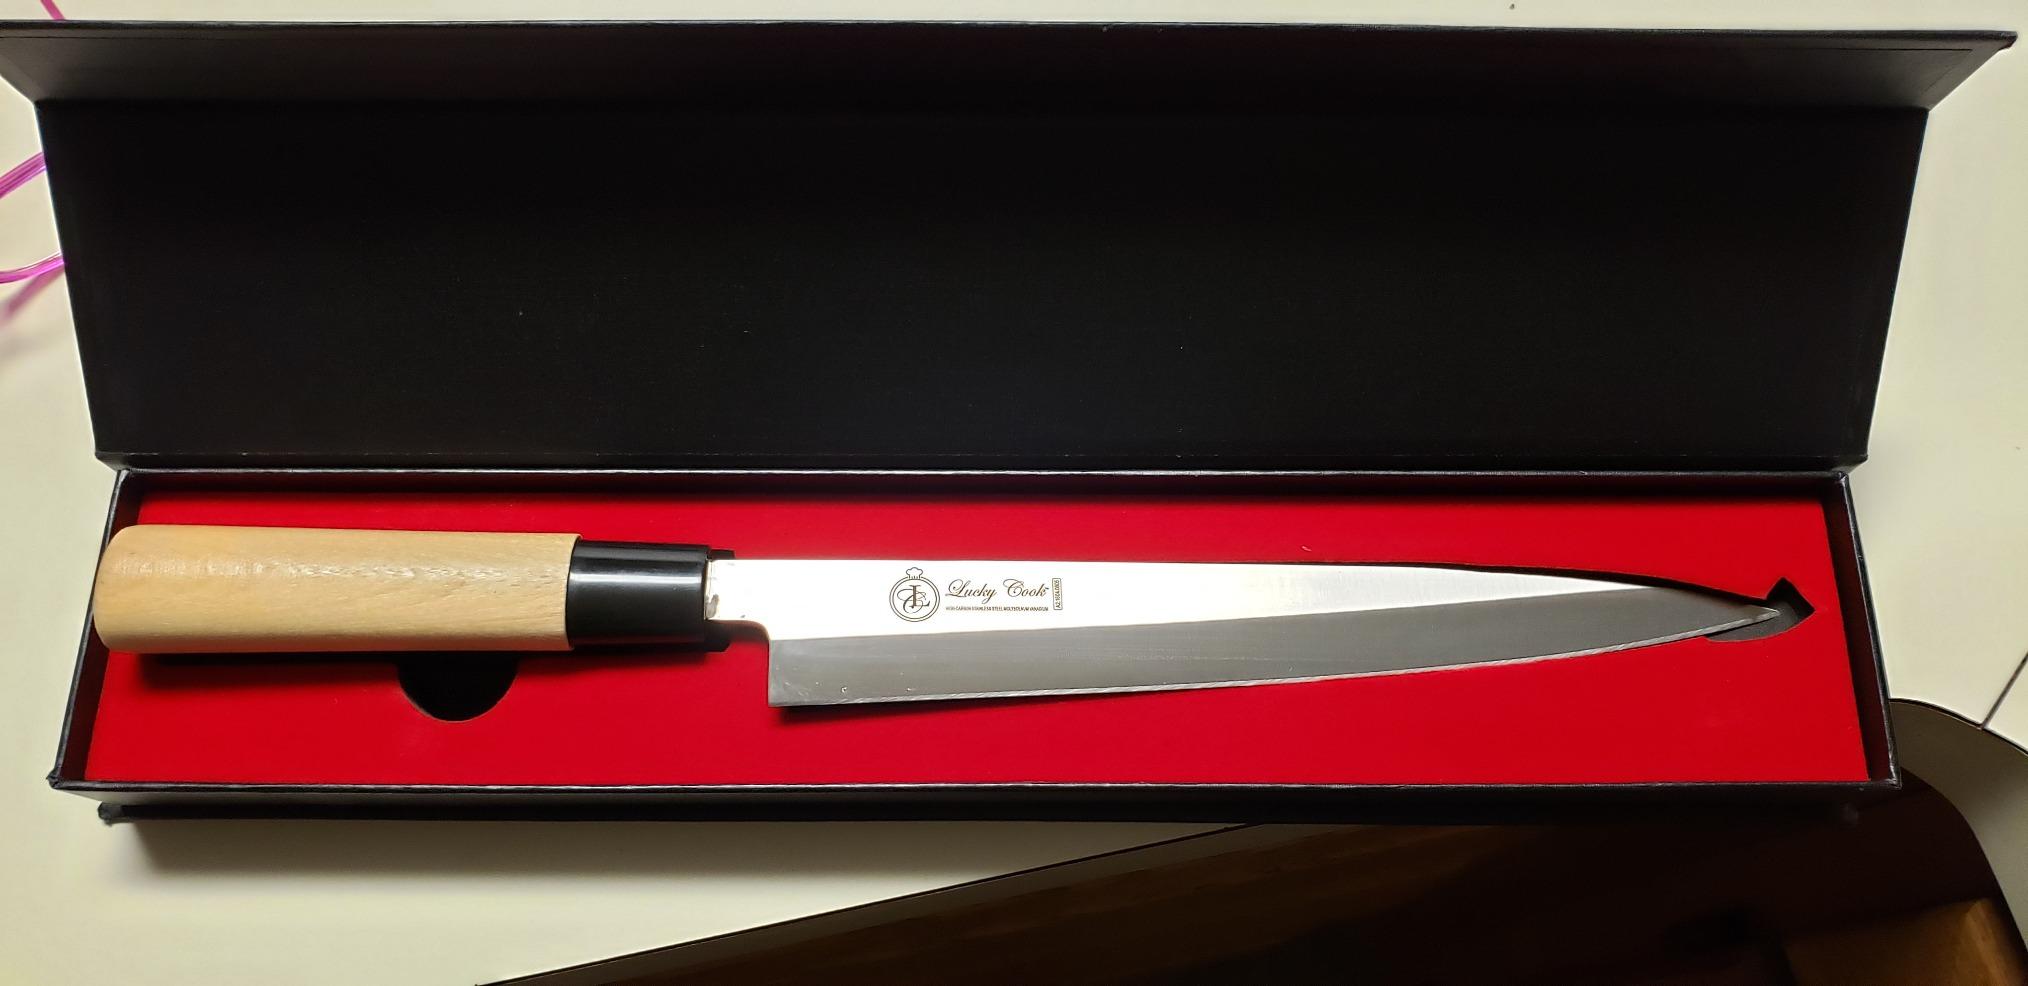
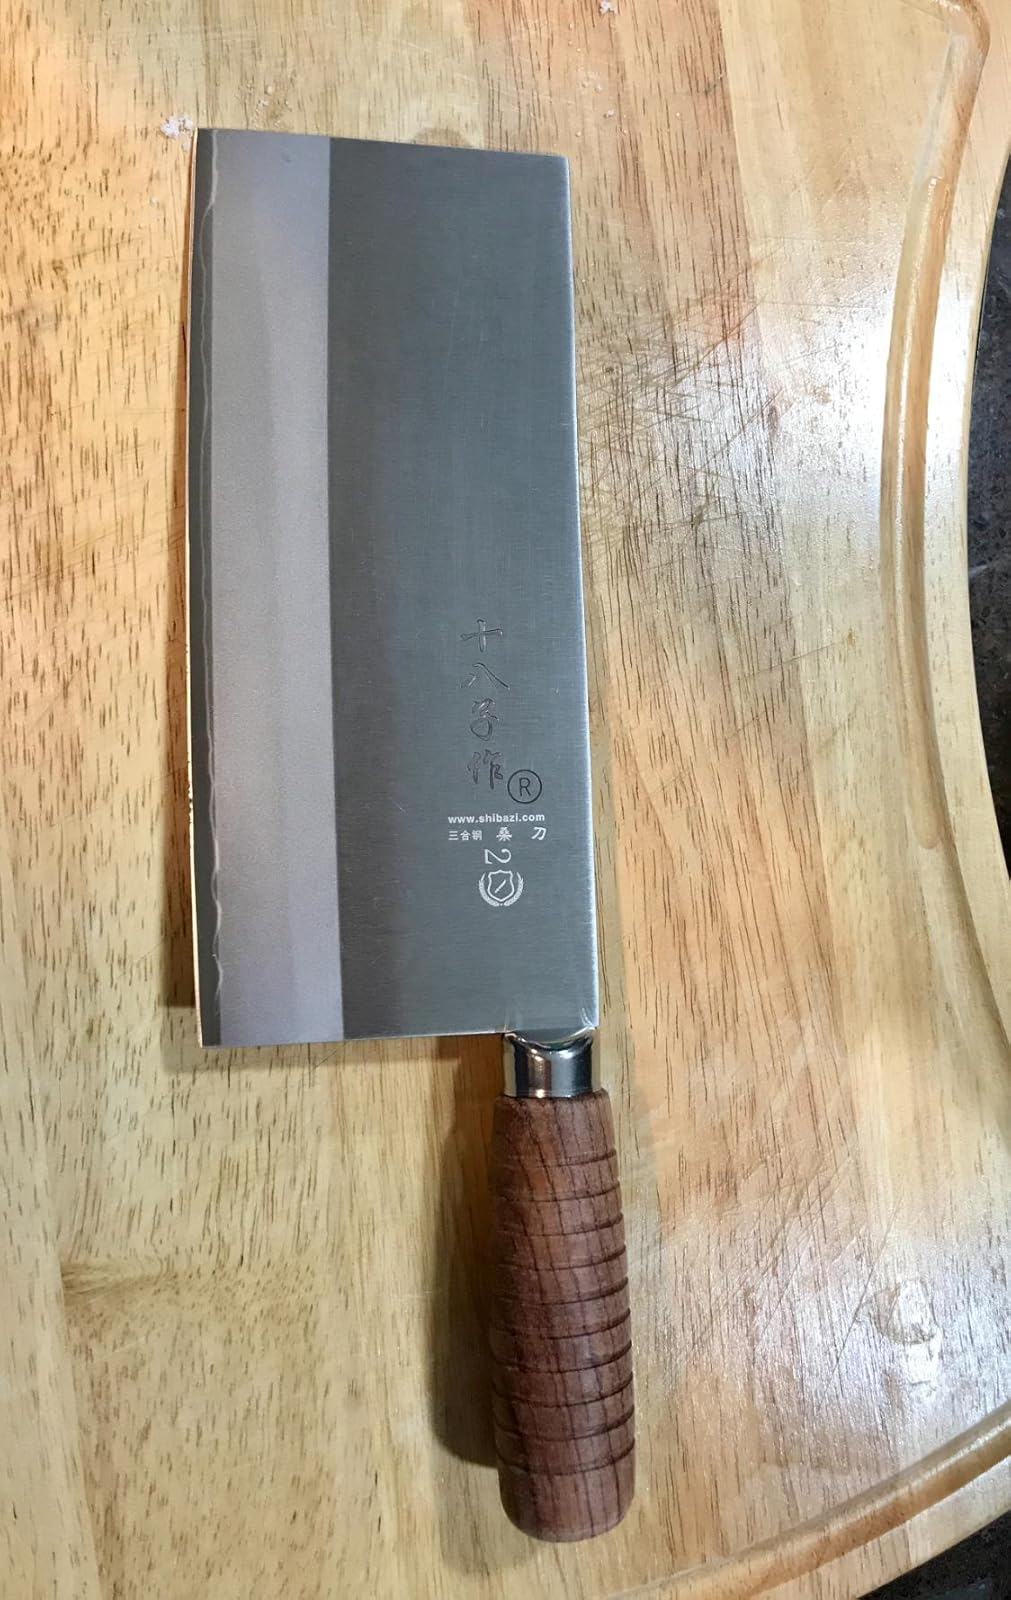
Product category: items_knife
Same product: no